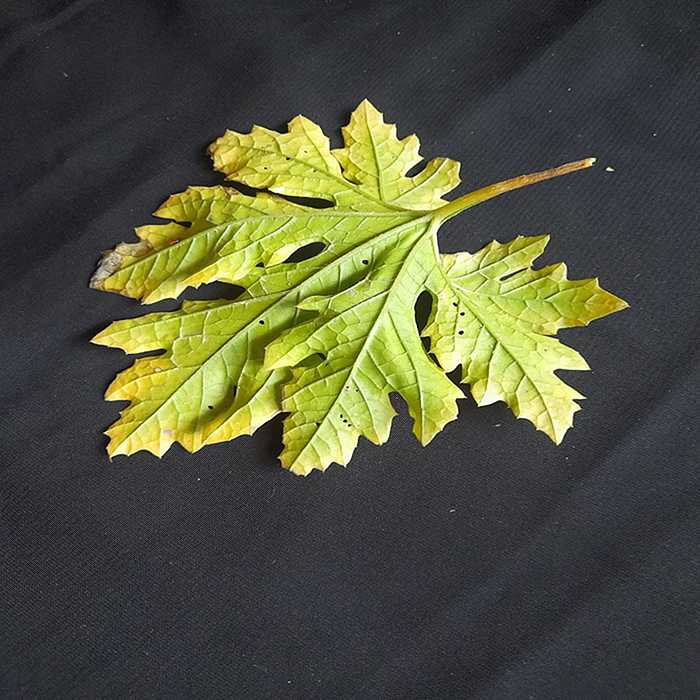
Plant: Bitter Gourd
Label: Fusarium wilt